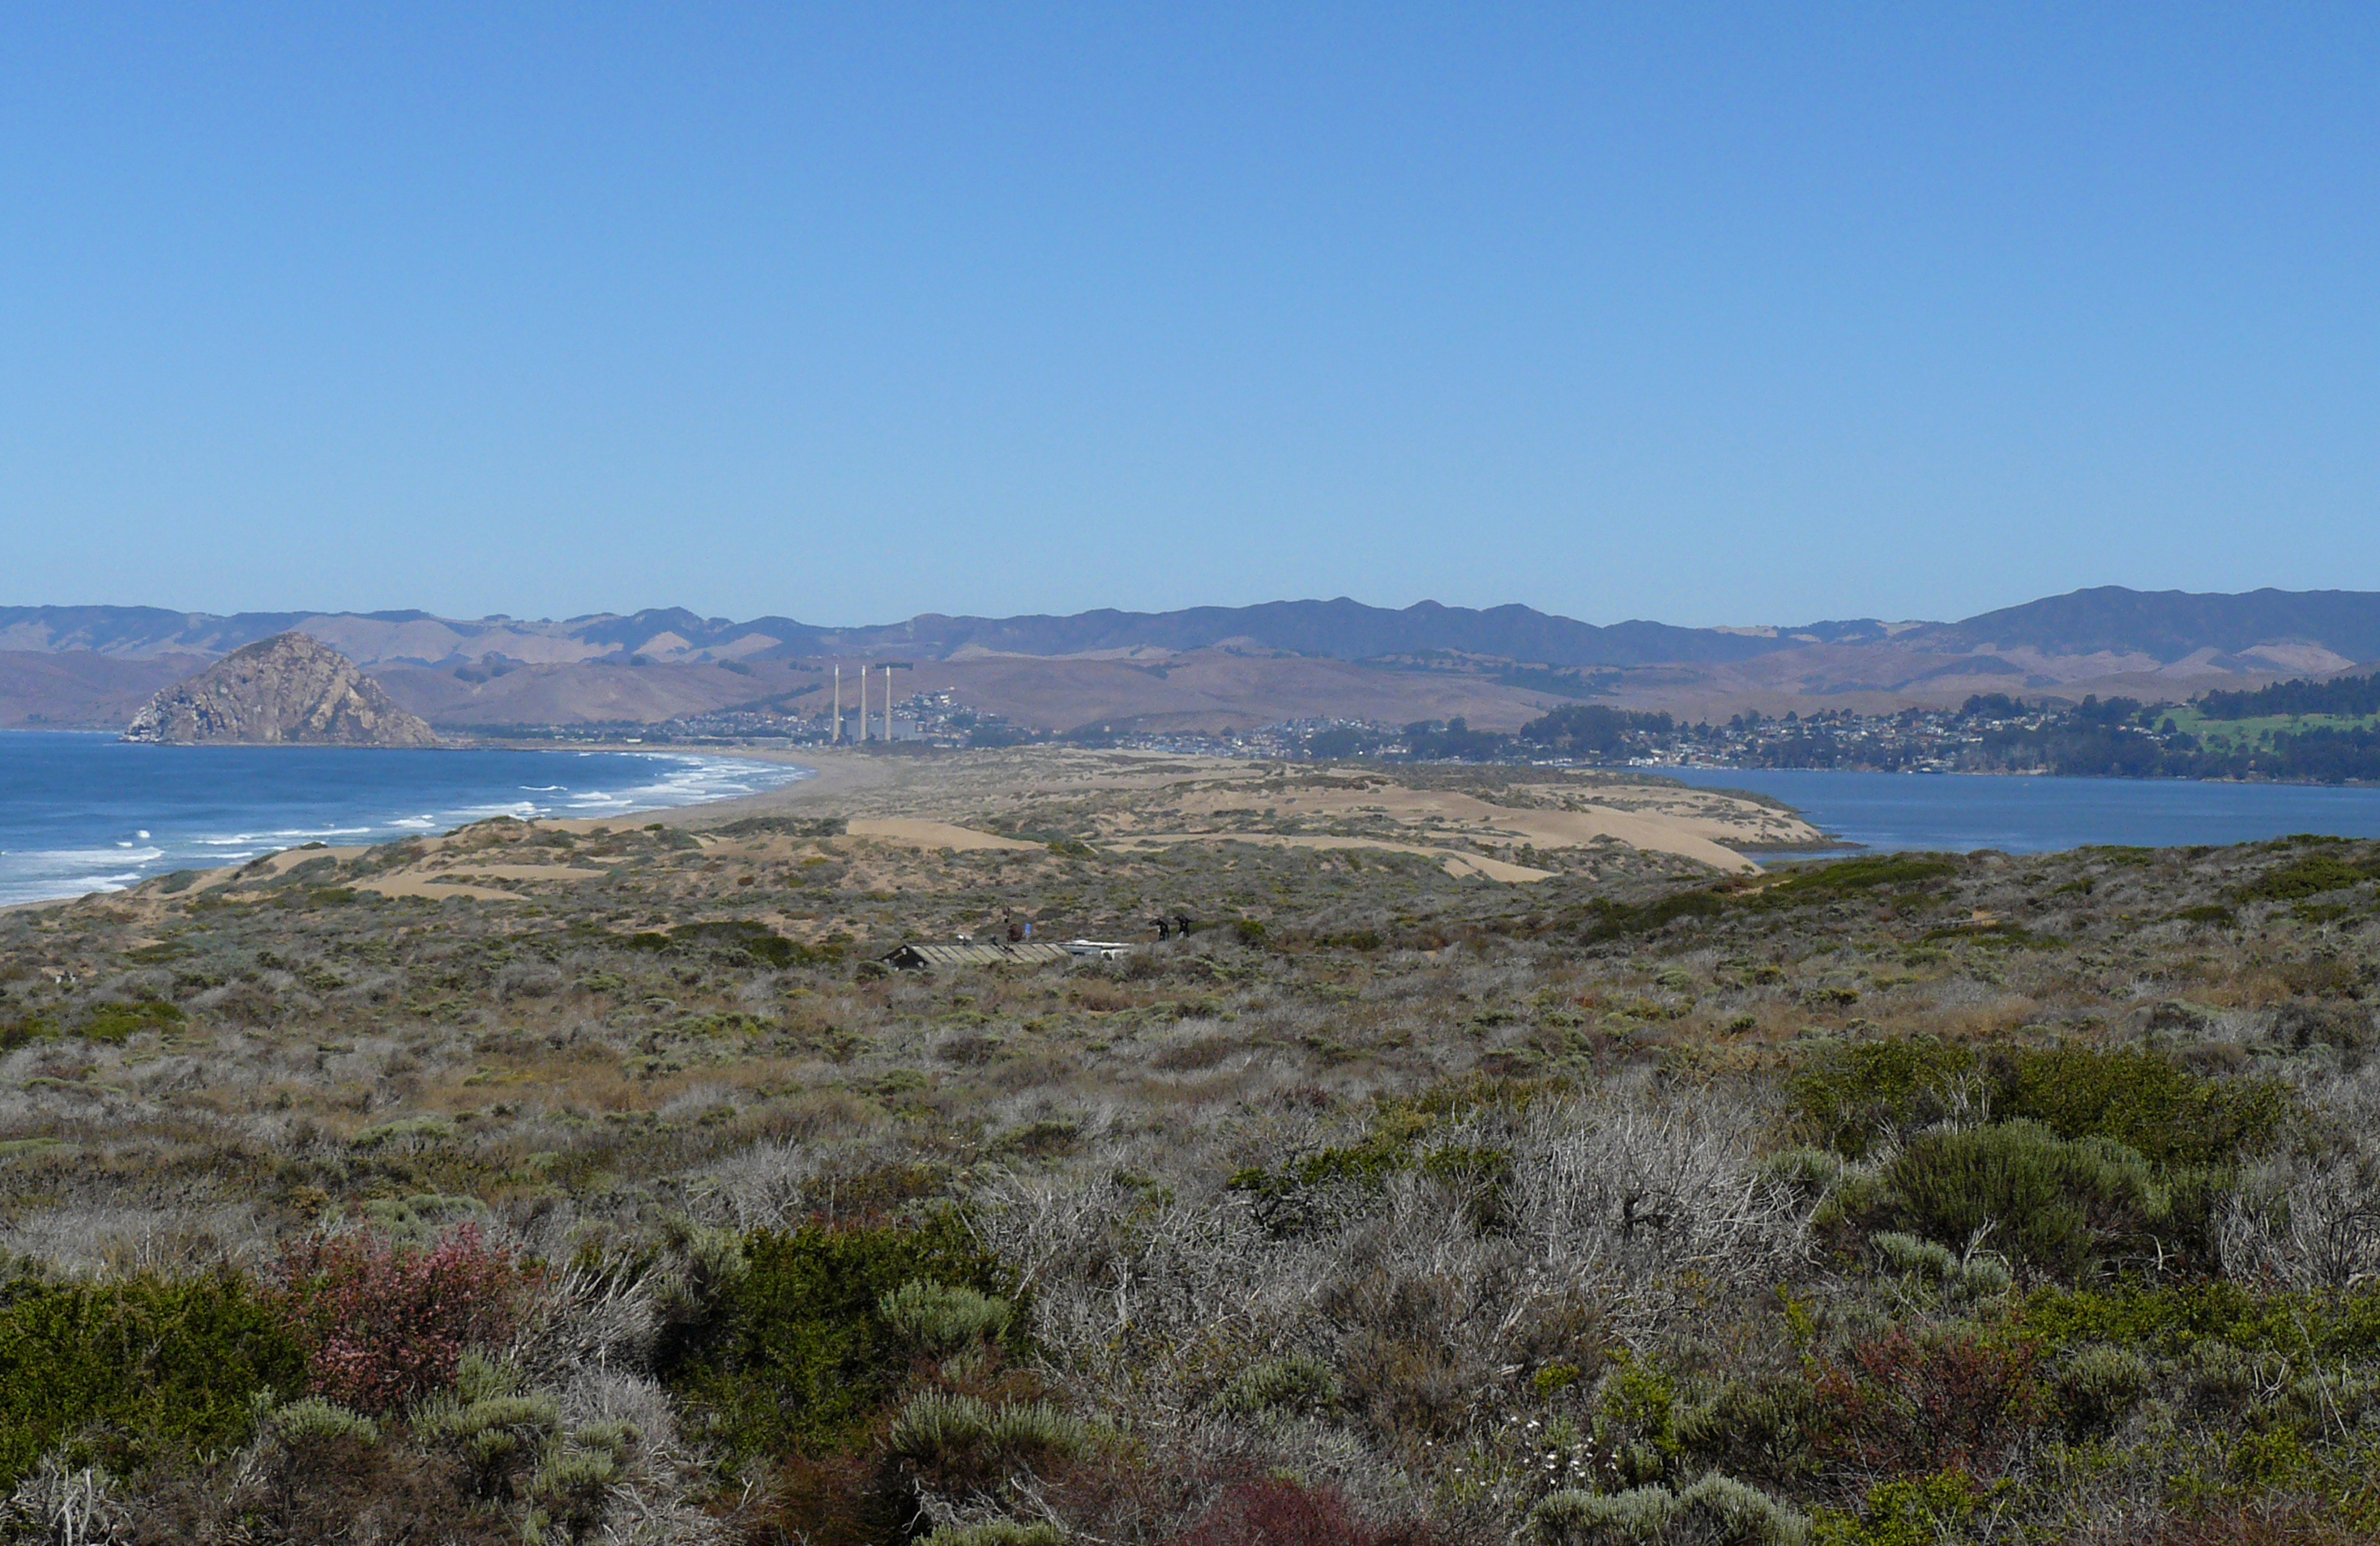
landscape, sea, coast, wilderness, mountain, lake, panorama, cliff, bay, reservoir, terrain, ridge, geology, badlands, plateau, fell, loch, ecosystem, morrobay, montanadeorostatepark, morrorock, sandspit, landform, natural environment, geographical feature